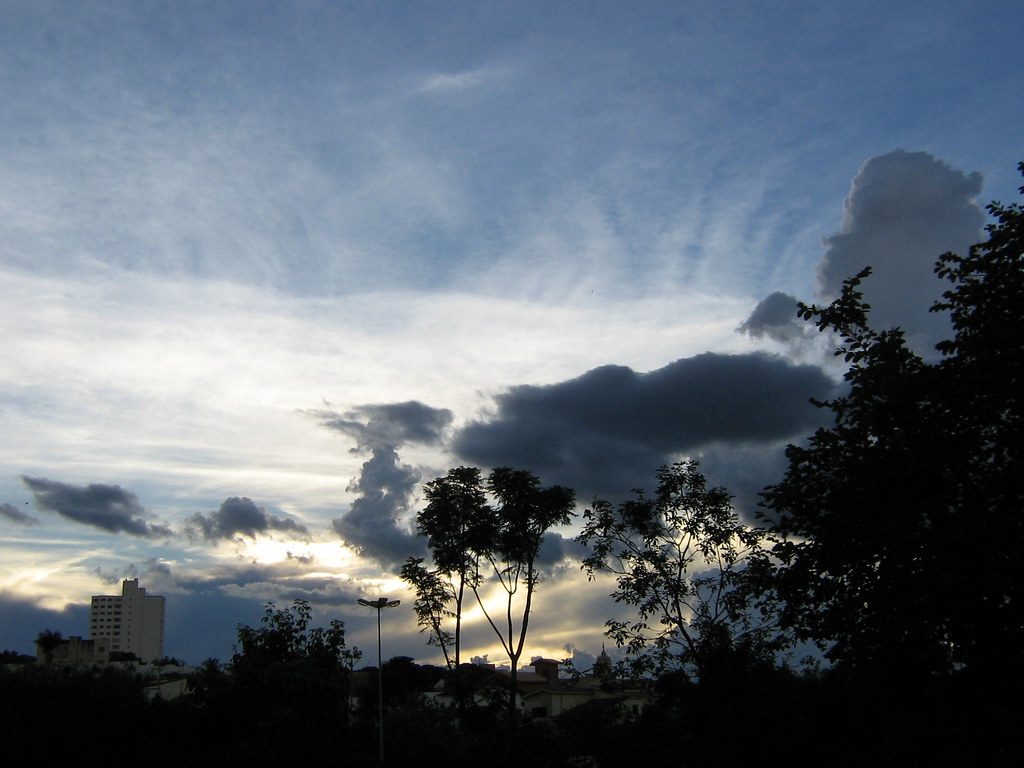
Fire: no
Smoke: no